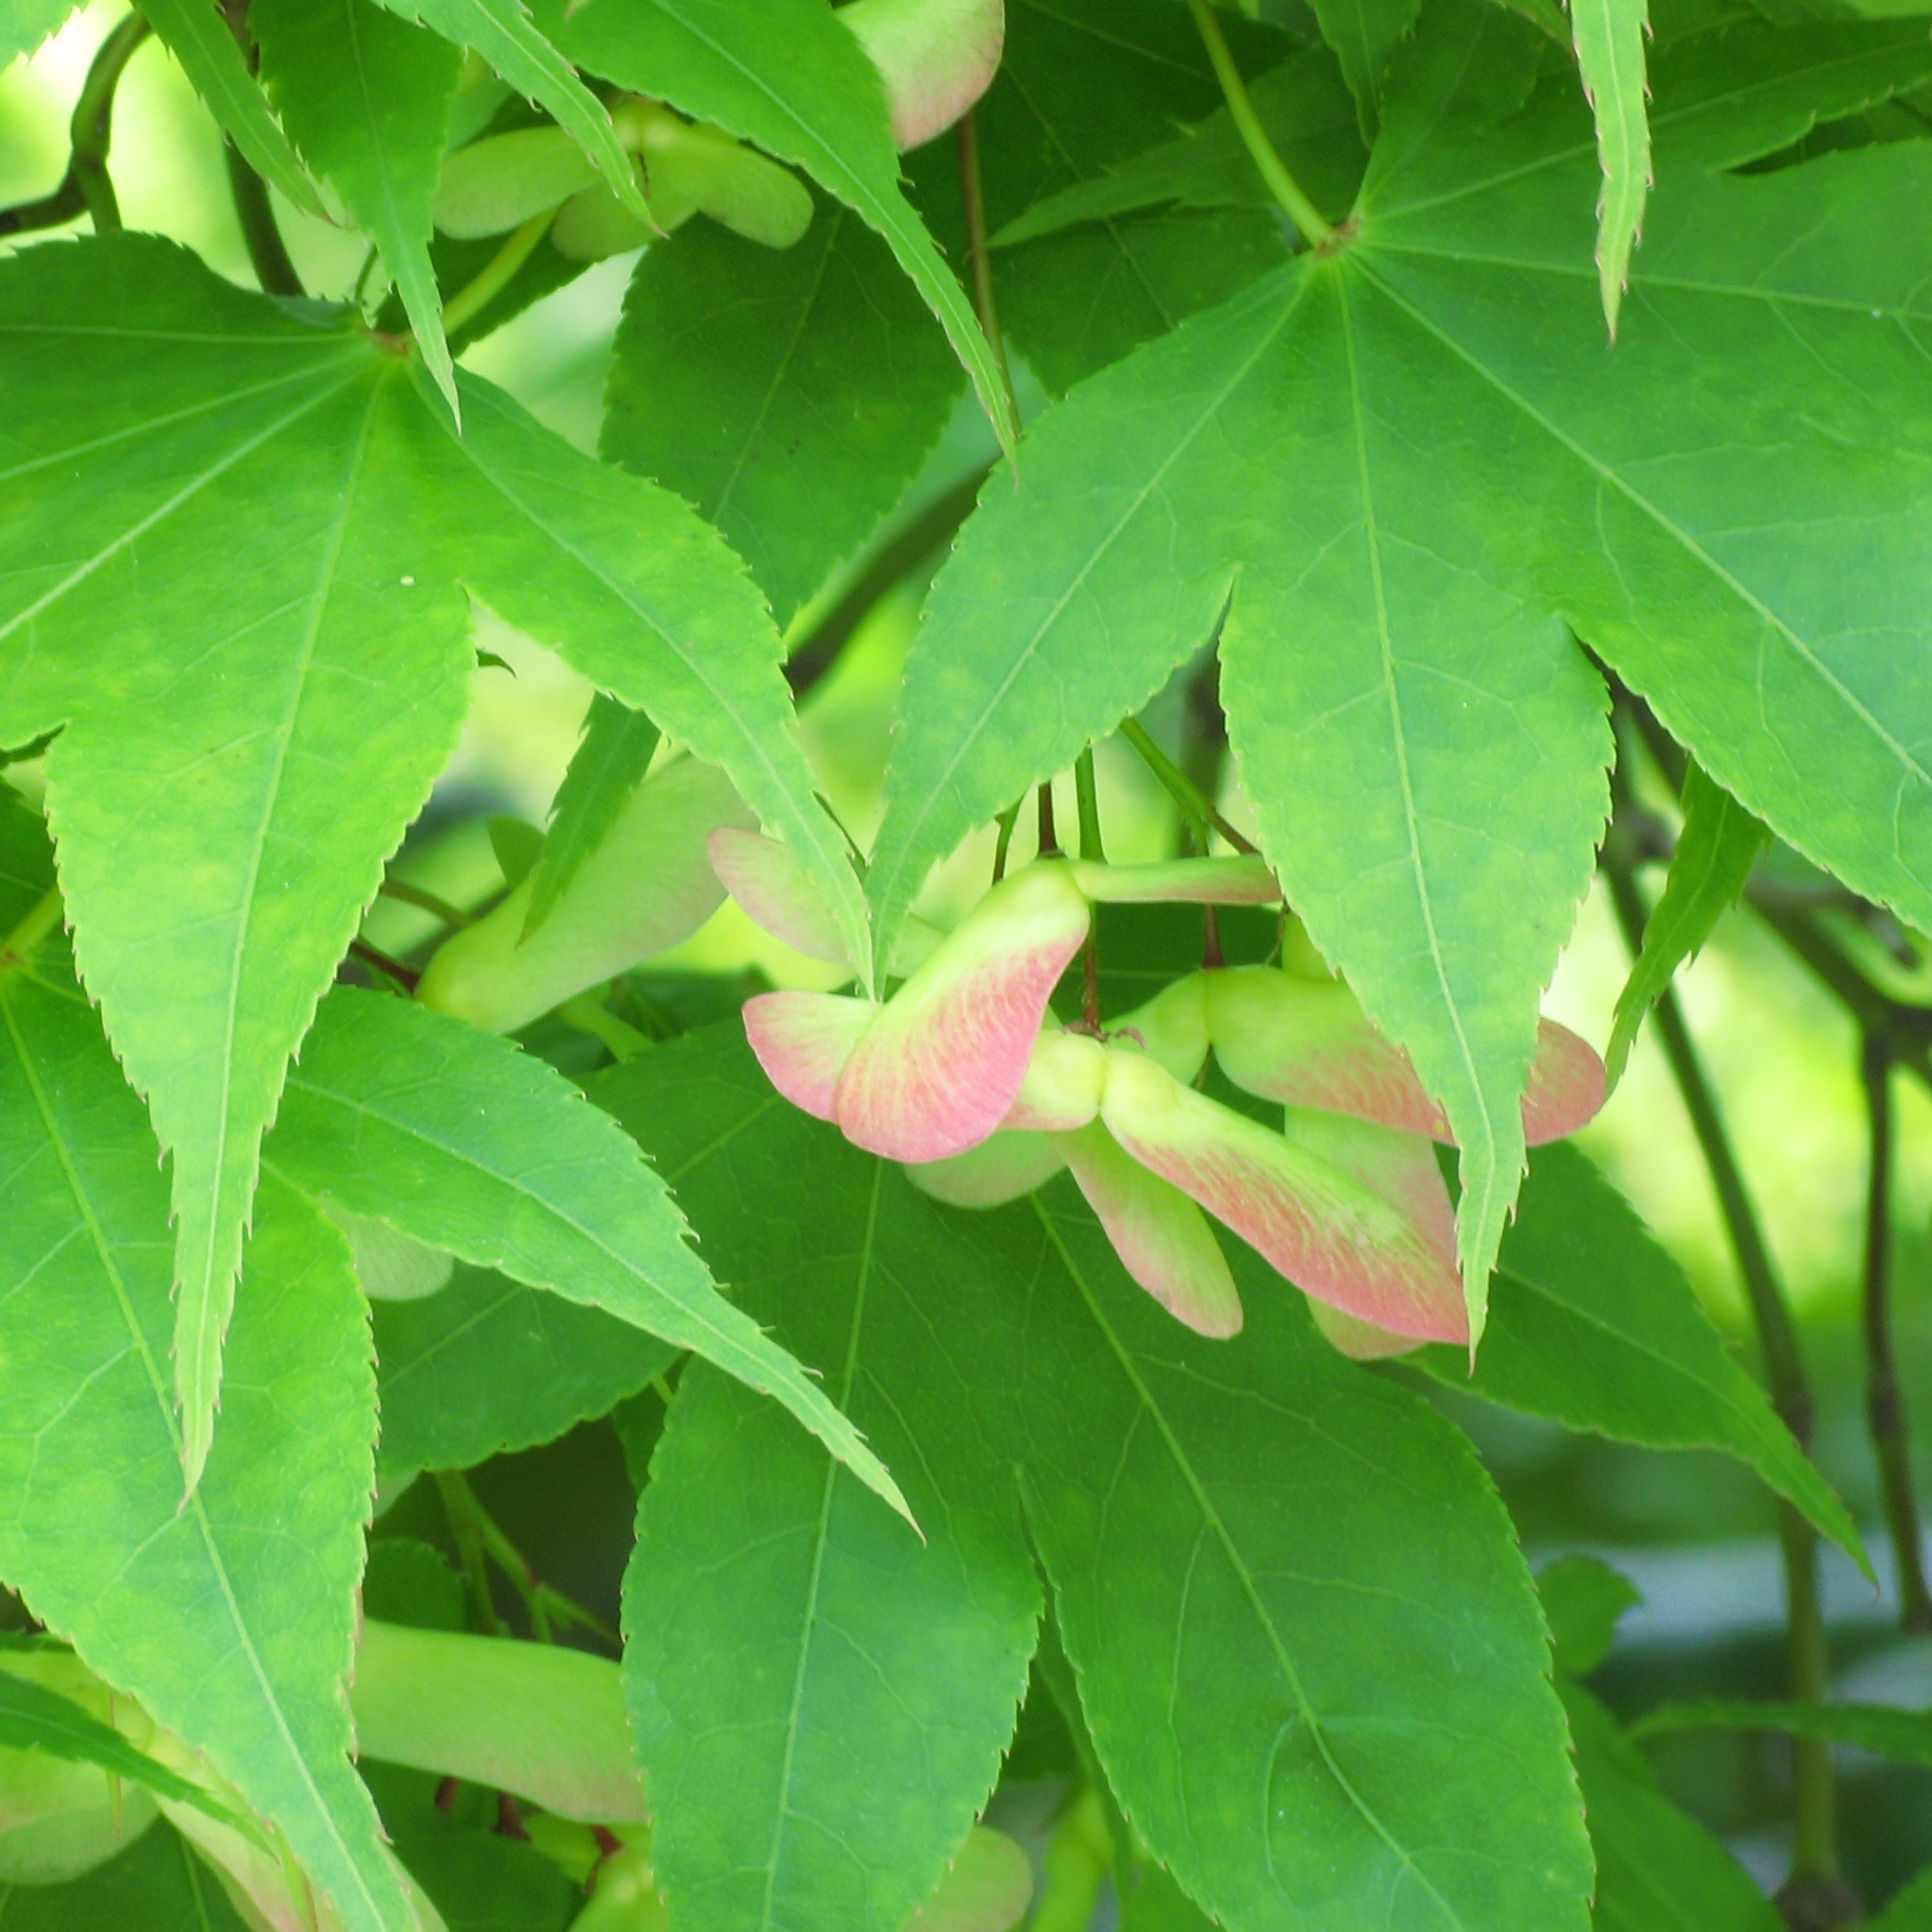
tree, plant, leaf, seed, flower, high, produce, evergreen, botany, flora, shrub, deciduous, hires, hi, res, acer, g7, aceraceae, flowering plant, woody plant, land plant